Hancock Park

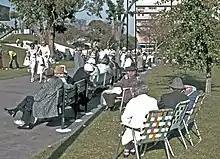

The park has urban open spaces and landscaped areas for walking, picnicking, and other recreation. Located on Wilshire Boulevard just east of Fairfax Avenue, it extends across a large city block and around two museums. The landmark Park La Brea complex is across 6th Street on the north. The Hancock Park neighborhood, is approximately to the northeast.